Ichi-F

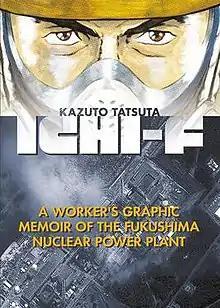

is a graphic memoir by Kazuto Tatsuta about his time as a worker on the ongoing cleanup following the 2011 Fukushima Daiichi nuclear disaster. The manga, which Tatsuta wrote under a pseudonym for fear of being barred from the plant site, was originally published as a one-shot, winning Kodansha's MANGA OPEN contest. It was later extended into a full series, which was serialized in "Morning" from 2013 to 2015.